Flags of New York City

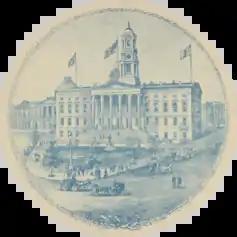
1895 engraving of Brooklyn City Hall, showing Brooklyn's city flag on the right

Section 2-103 of the New York City Administrative Code ("Official city flag") establishes the design as follows: